San Antonino Castillo Velasco

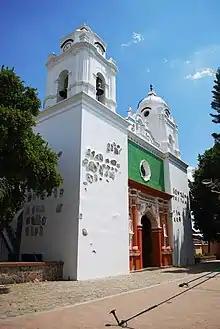
Facade of the parish church

San Antonio is a Zapotec community, which is a suburb of Ocotlán de Morelos. The parish church was built in the 17th century and dedicated to Anthony of Padua. This church is the focus of several religious celebrations including the feast of the Señor de la Sacristía on 19 February. The Day of the Dead is also an important commemoration here with music and offerings laid on the tombs of the dead.